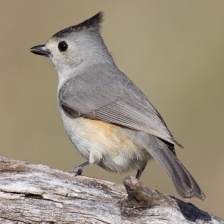
Species: TIT MOUSE
Scientific name: PARIDAE
ImageNet parent category: chickadee